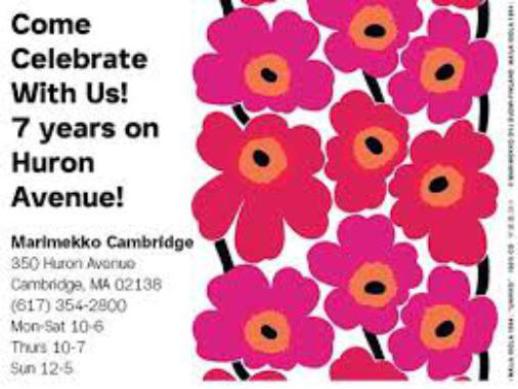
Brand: marimekko
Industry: Necessities